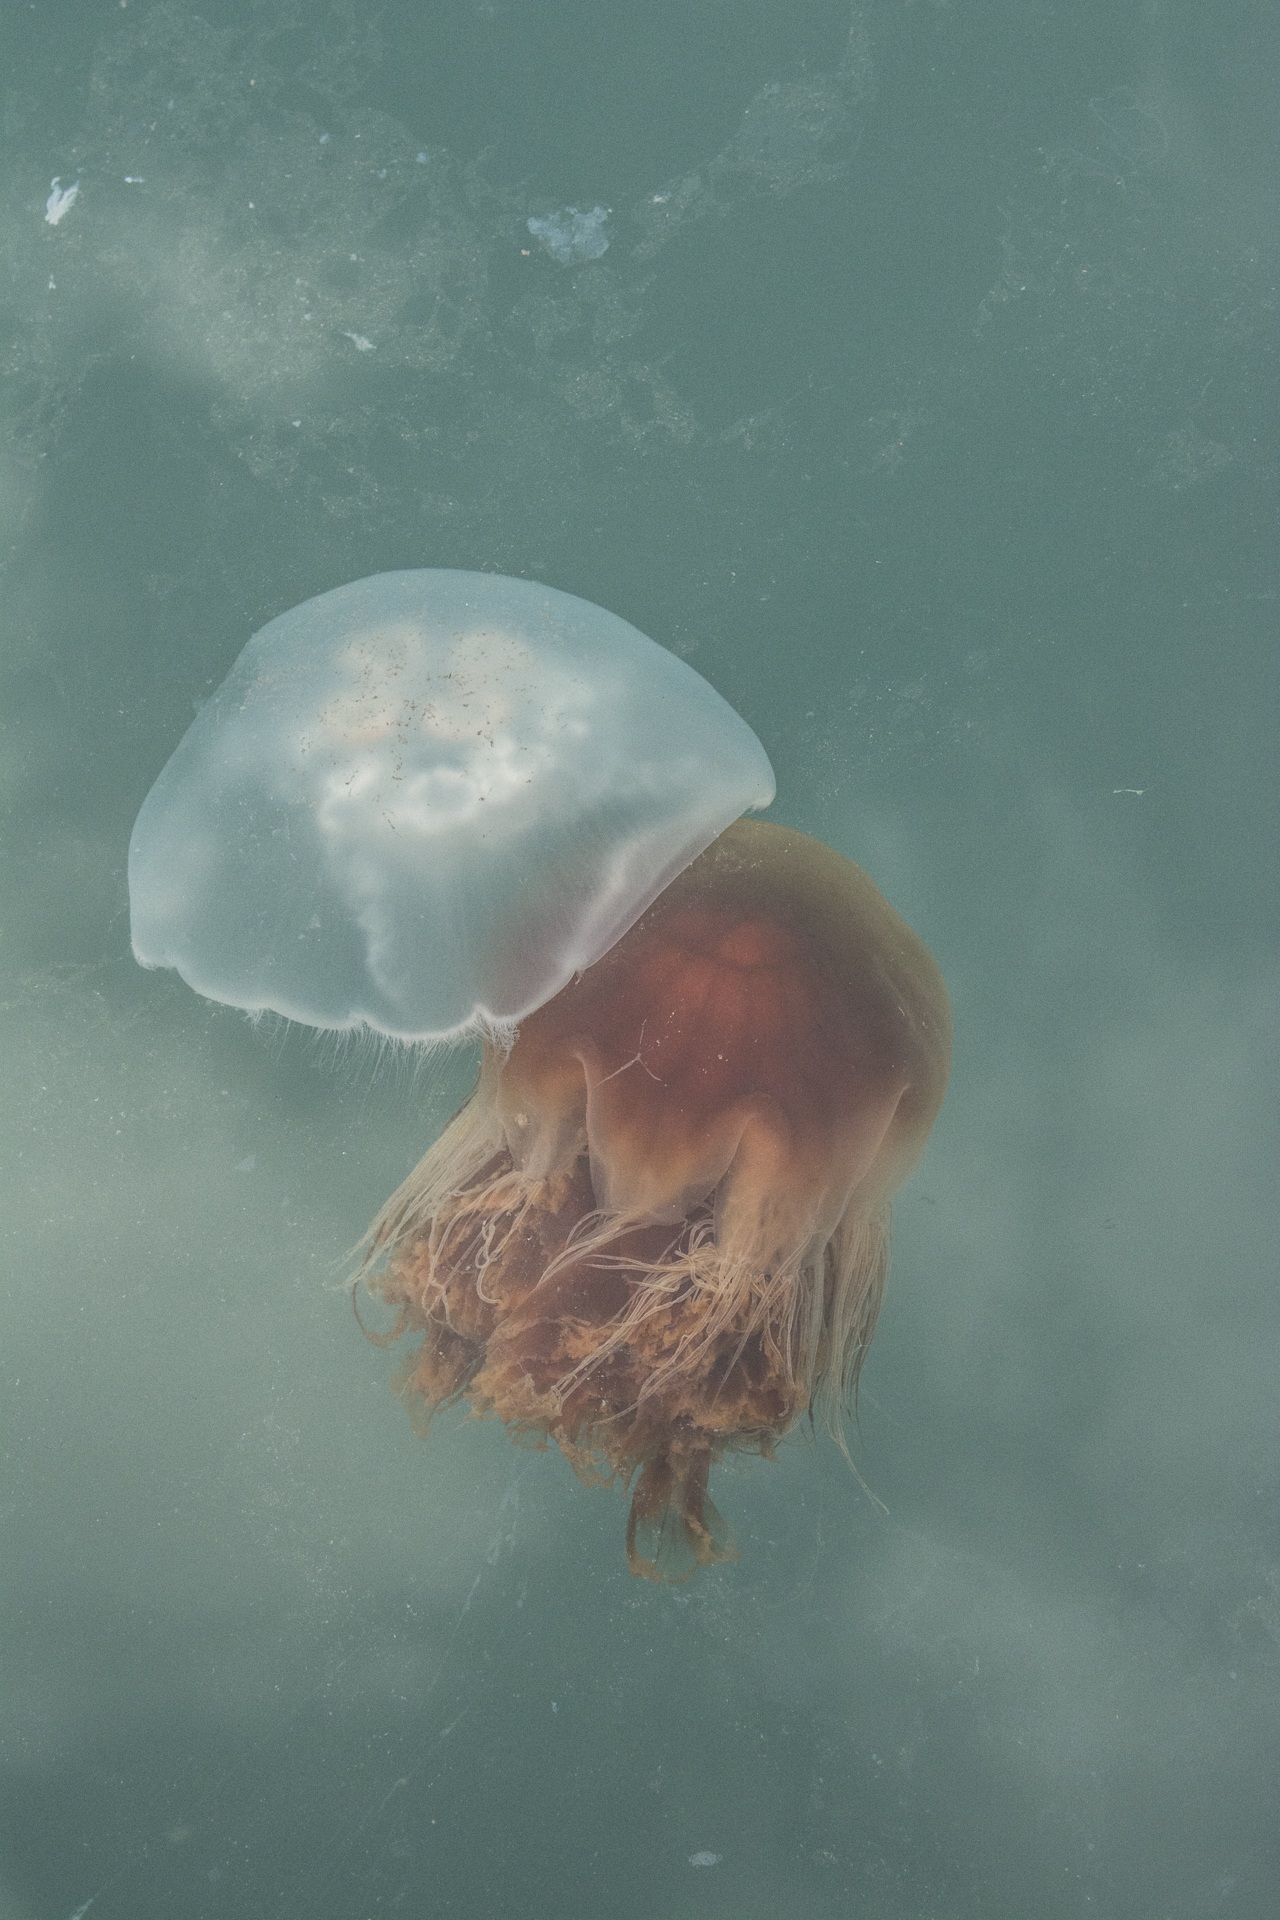
sea, ocean, cloud, underwater, biology, jellyfish, invertebrate, life, cnidaria, marine, marine biology, marine invertebrates